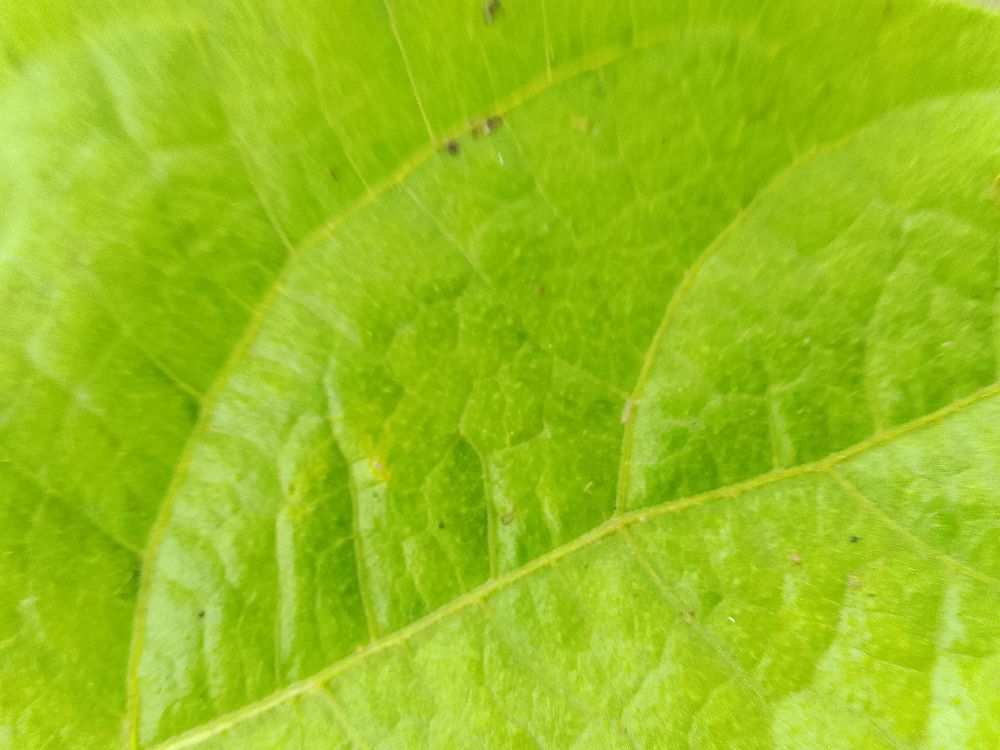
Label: healthy